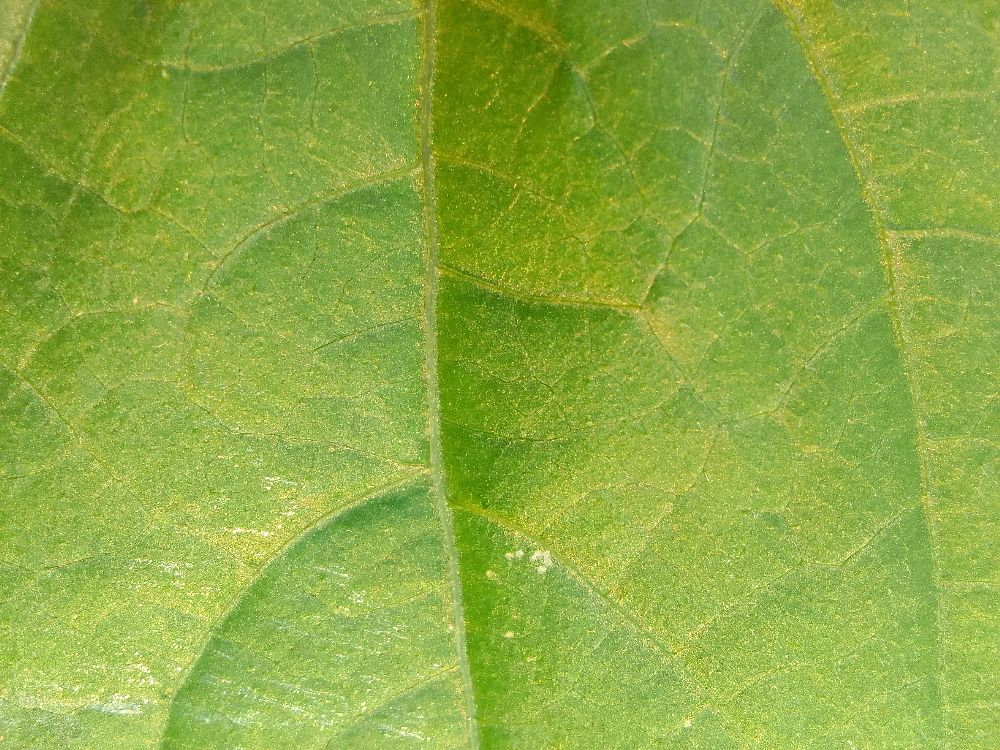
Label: healthy